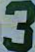
Number: 3